Tick Tock Lullaby

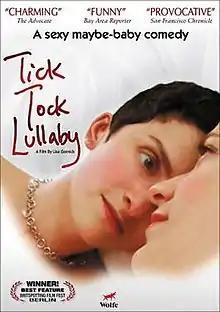
Theatrical release poster

Tick Tock Lullaby is a 2007 British indie comedy-drama film written and directed by Lisa Gornick. It stars Gornick and Raquel Cassidy and Sarah Patterson.